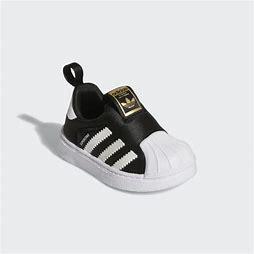
Brand: adidas
Model: originals BP Adidas Originals Superstar 360 C